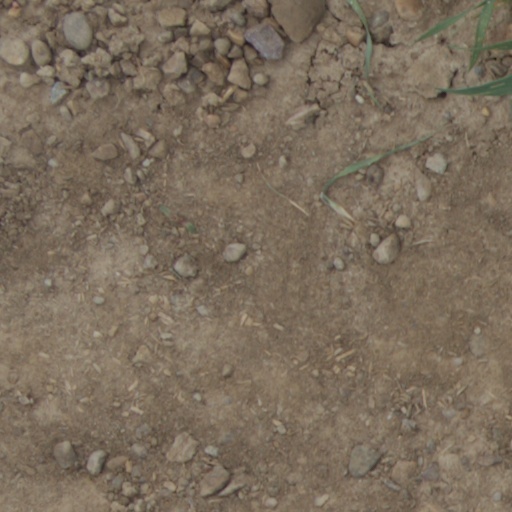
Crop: wheat